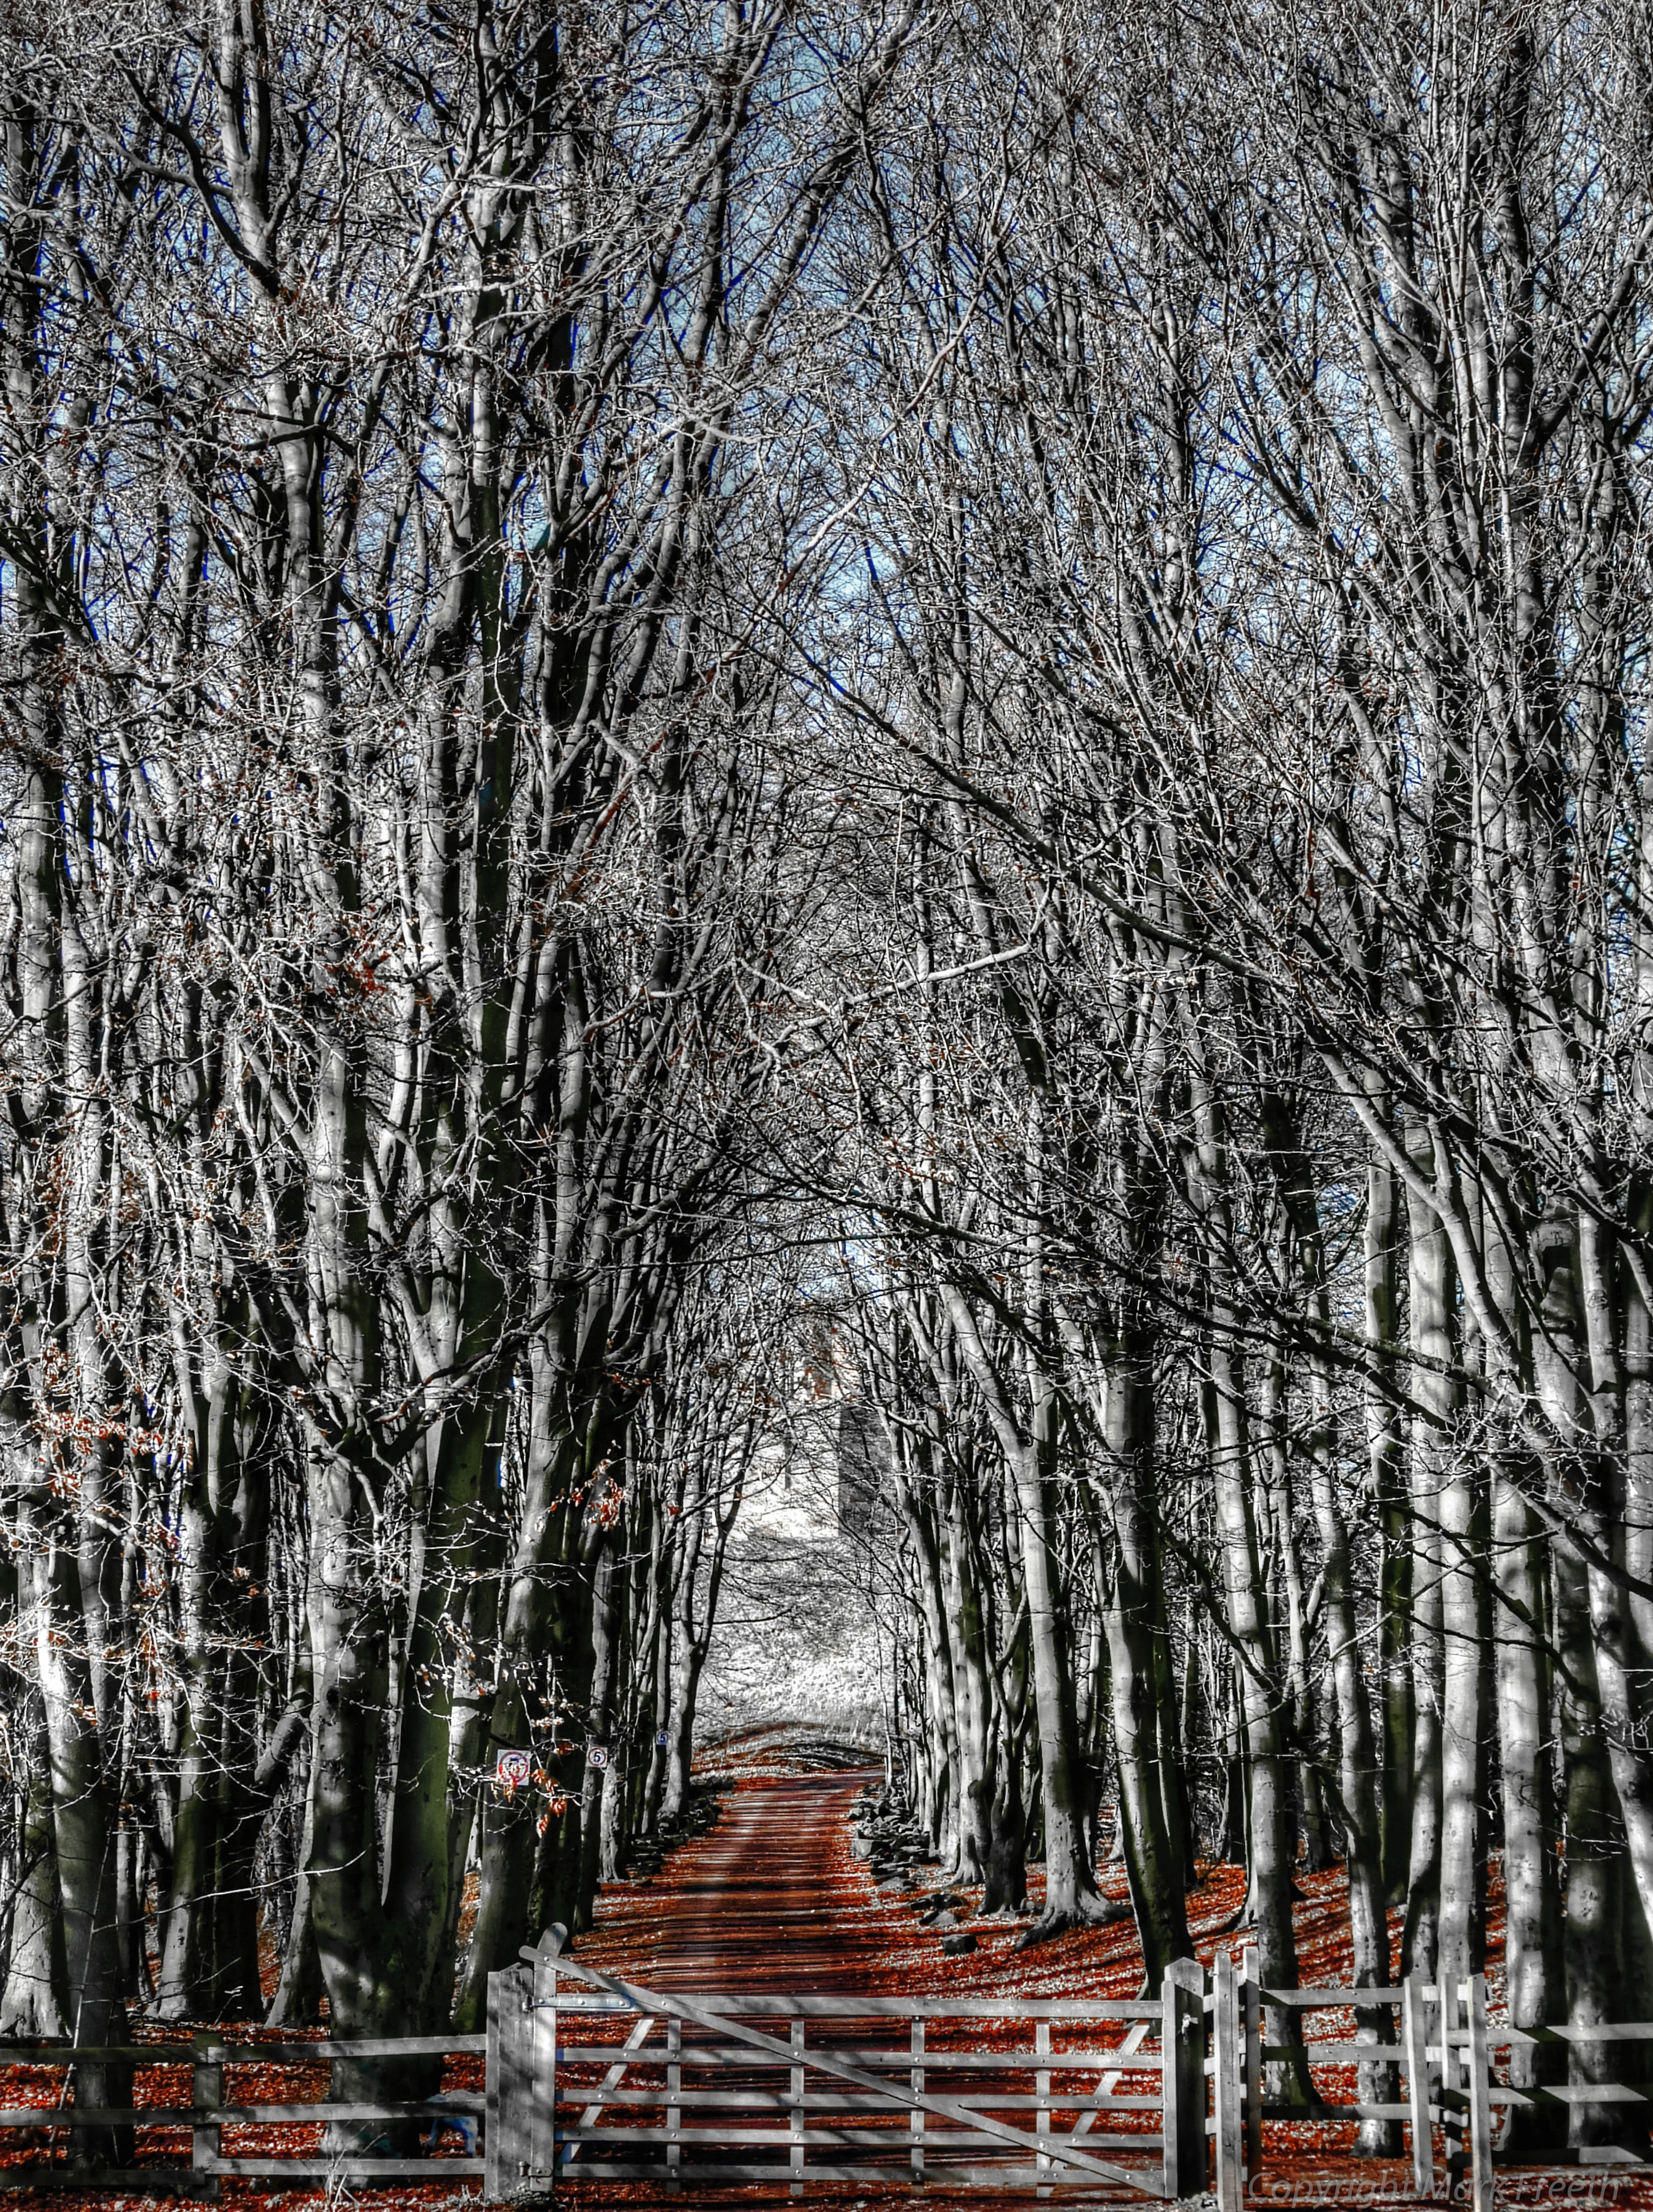
tree, branch, snow, winter, plant, flower, frost, ice, spring, autumn, park, weather, castle, gate, season, trees, hdr, woodland, markfreeth, stafford, woody plant